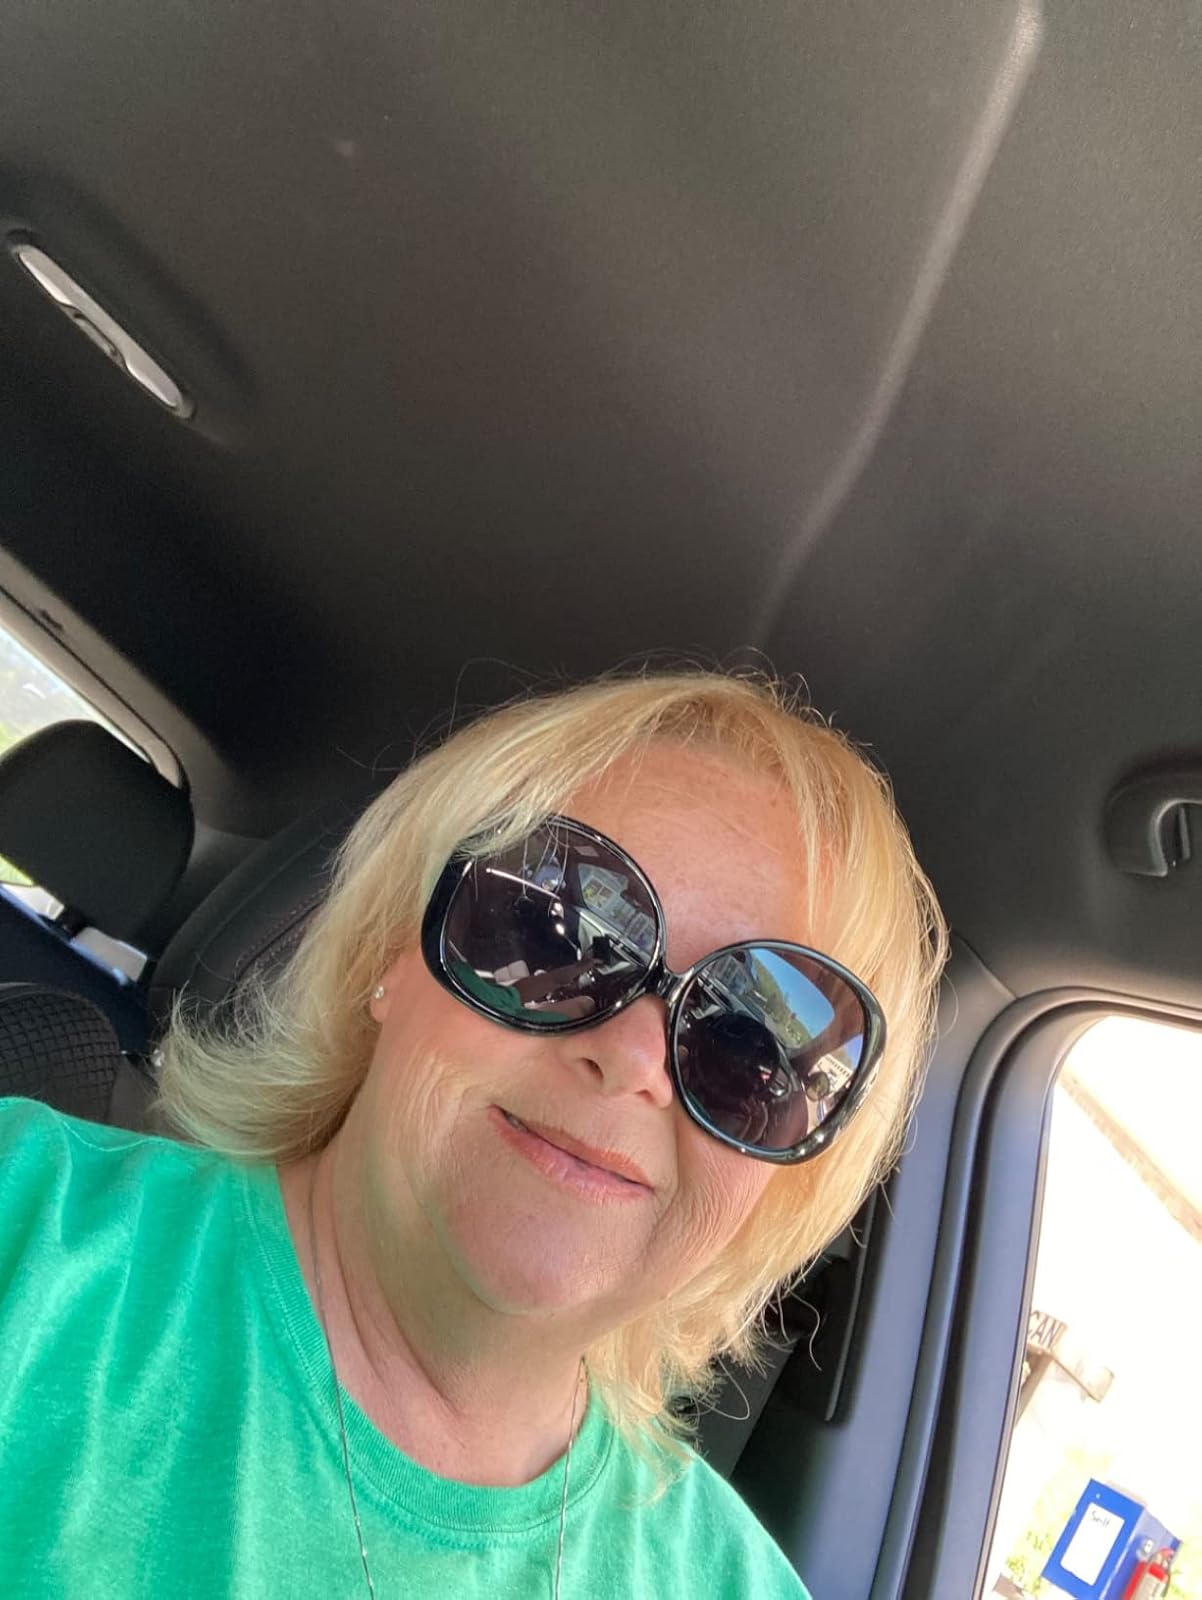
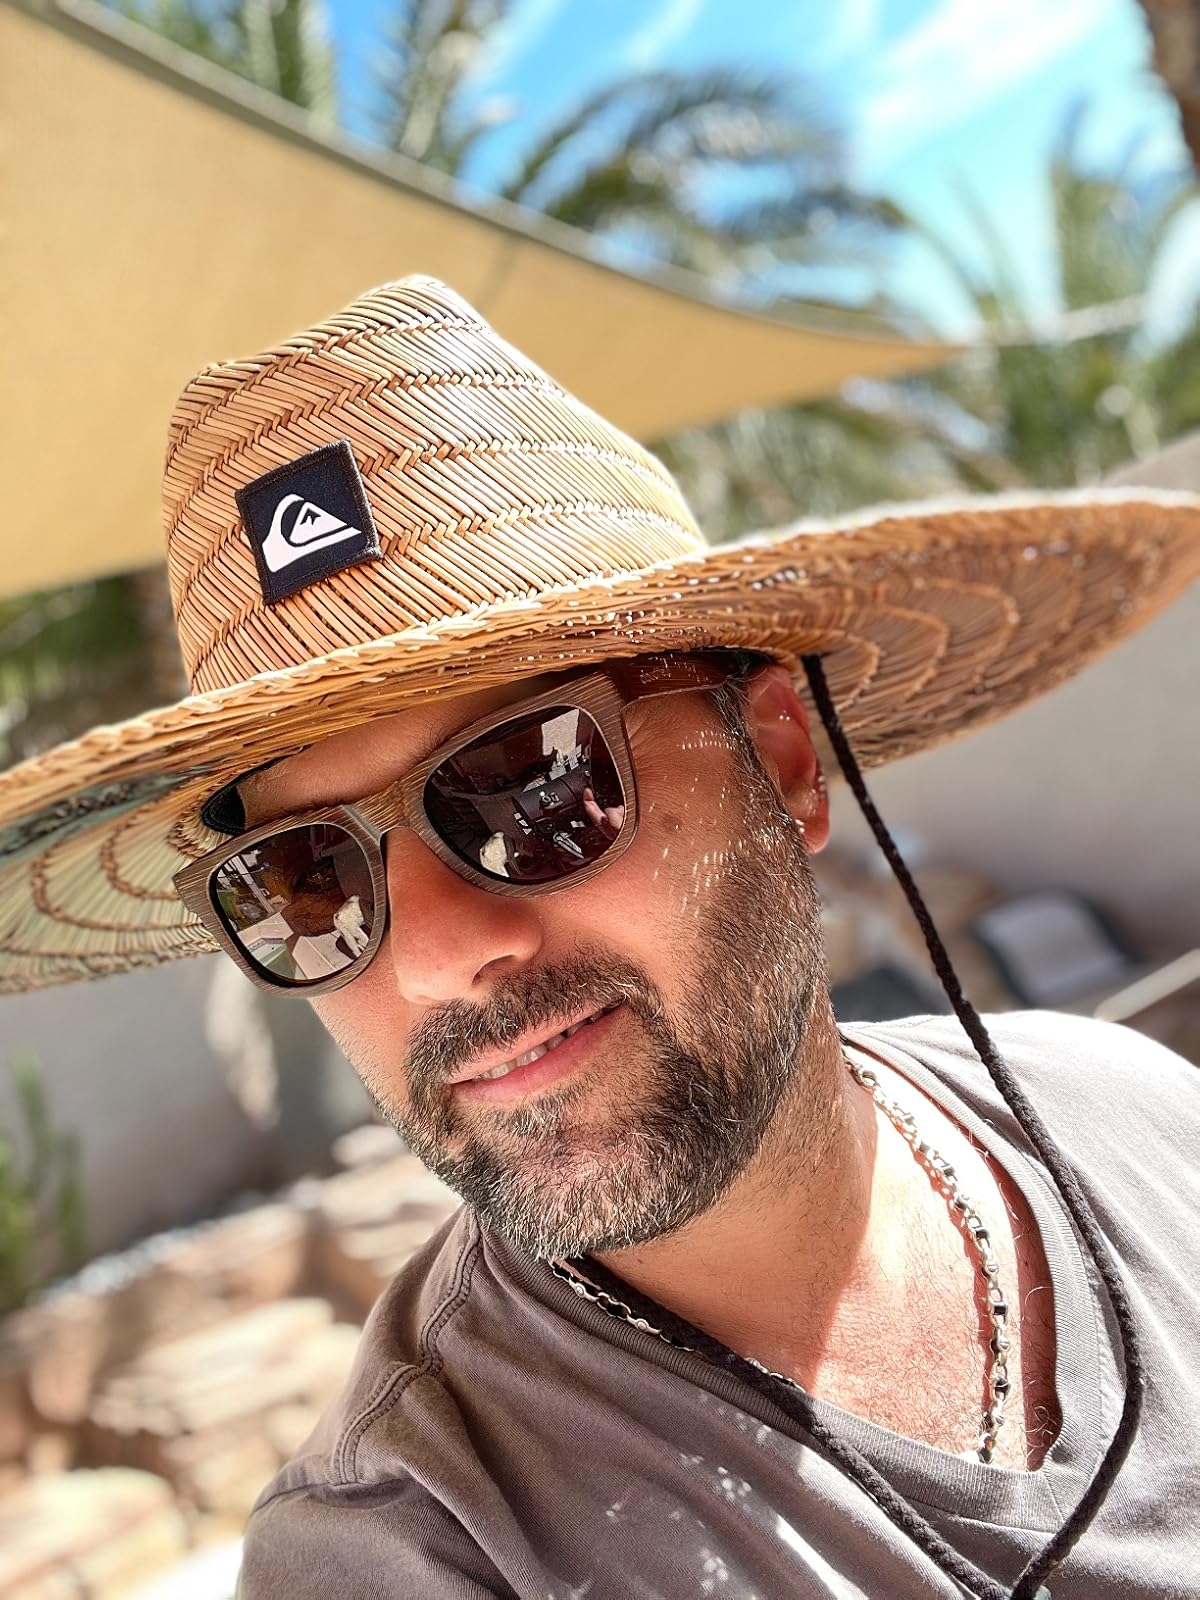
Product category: accessories_sunglasses
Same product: no